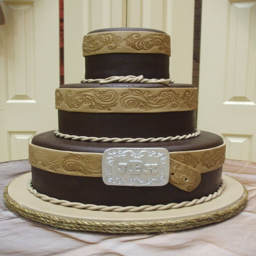
cake - would be cute in an off white color ?